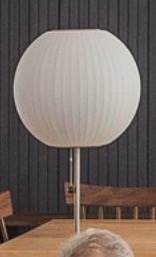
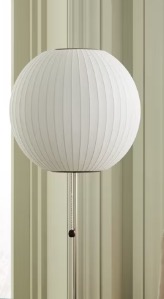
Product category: misc
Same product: yes